Frederick C. Billard

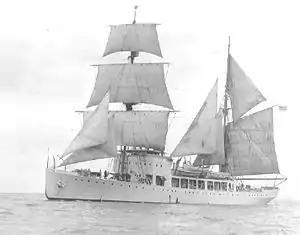
USCGC "Northland", "circa" 1929

During Commandant Billard's tenure, the Coast Guard sought a replacement cutter for the aging USCGC "Bear" which had been built in 1874 and was used for Arctic service. After consultation with 47 Coast Guard officers that had years of experience in Arctic waters, the Coast Guard named Newport News Shipbuilding of Newport News, Virginia to build the replacement vessel. The result was a steel-hulled cutter that was specifically designed for icebreaking and had a brigantine sail rig for emergency use in the event of ice damage to her propellers. was the last cruising cutter built with a sail rig and was commissioned 7 May 1927. Billard made it clear to Secretary Mellon in his budget requests that the addition of vessels used for prohibition enforcement did not satisfy the needs of the service for cruising cutters because the larger cruising cutters that were presently in service were fast approaching obsolescence and the smaller prohibition enforcement vessels served a different purpose. Accordingly, at Mellon's insistence, Congress authorized the construction of ten cutters in June 1926. The first five Lake-class cutters were commissioned in the fall of 1928 and spring of 1929 with the other five being commissioned in 1930–1932. Other new cutters that were contracted during Billard's tenure included six cutters that were designed for light icebreaking.